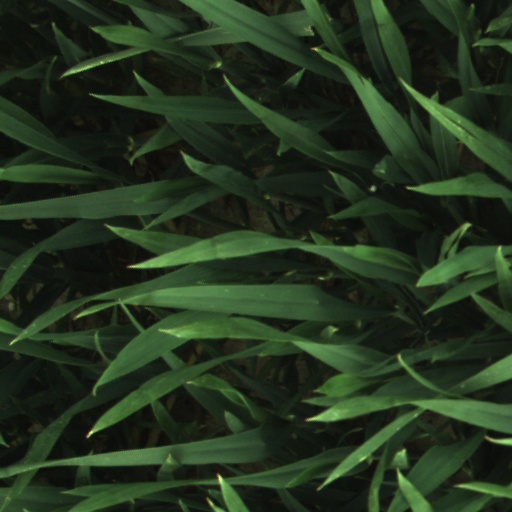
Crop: wheat